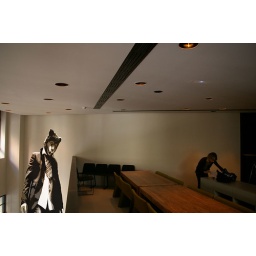
IDEA: Loboman in jacket&amp;amp;tie, printed panels, black and white on paper, collage style,designed and produced by Maxalot.